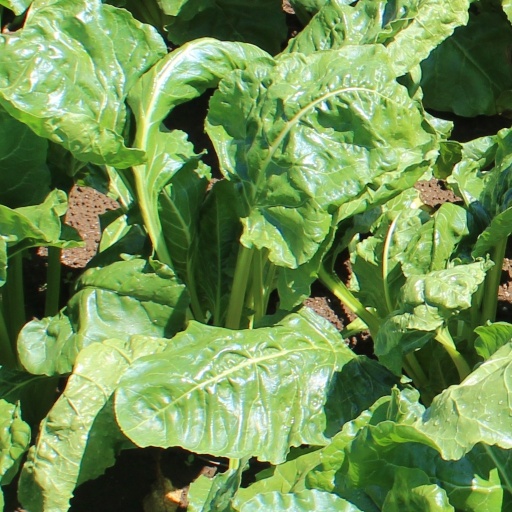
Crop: sugar beet